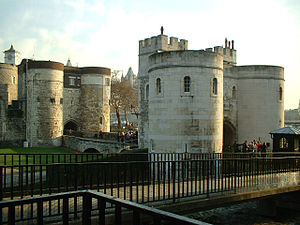
Tower of London / Historie / Slottet fuldføres
Middle Tower (i centrum) beskytter indgangen udefra over den (nu) tørre voldgrav.
Her Majesty's Royal Palace and Fortress er en borg i det centrale London på Themsens nordlige bred og tæt ved Tower Bridge. Den ligger i London Borough of Tower Hamlets adskilt fra den østlige del af City of London af det åbne område Tower Hill. Det er den ældste bygning, som bruges af den britiske regering.